MCPA

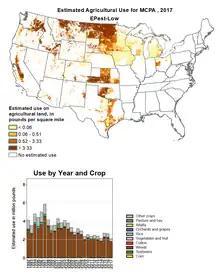
US Geological Survey estimate of MCPA use in the USA, 1992 to 2017

MCPA is used as an herbicide, generally as its salt or esterified forms. Used thus, it controls broadleaf weeds, including thistle and dock, in cereal crops and pasture. It is selective for plants with broad leaves, and this includes most deciduous trees. Clovers are tolerant at moderate application levels. It is currently classified as a restricted use pesticide in the United States: its use is mapped by the US Geological Survey, whose data show consistent use from 1992, with a small recent decline in the ten years to 2017, the latest date for which figures are available. The compound is now used almost exclusively in wheat.